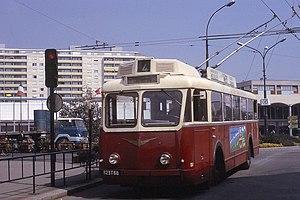
Trolleybus de la TCM (Transport en commun de Mulhouse, devenue Soléa), près de la Porte Jeune à Mulhouse en 1966. On remarque dans la perspective l'absence de la tour de l'Europe, dont la construction ne commencera qu'en 1969.
Le trolleybus de Mulhouse était un réseau de transports en commun de la ville de Mulhouse. Deux réseaux se sont succédé au cours du XXᵉ siècle : le Gleislose Bahn, construit sous l'occupation allemande, et qui fonctionna de 1908 à 1918, puis un second réseau de trolleybus, est mis en service en 1947, en remplacement de l'ancien tramway de Mulhouse. Ce dernier réseau fonctionne jusqu'en 1968.